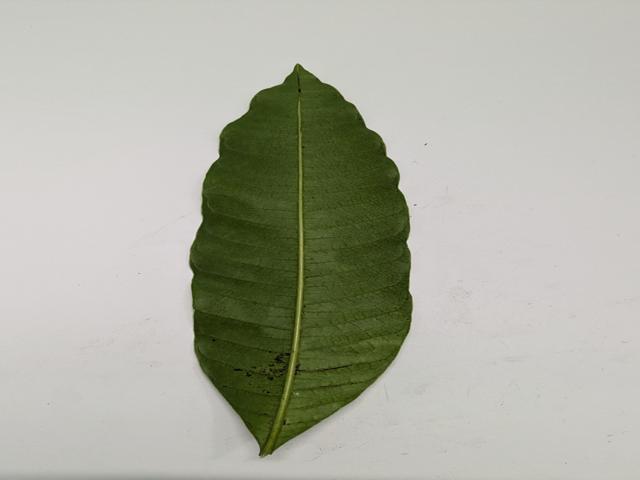
Mango leaf variety: Amrapali